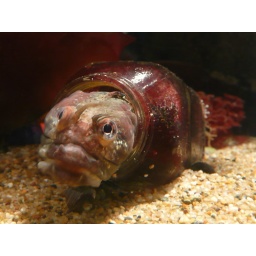
Monterey Aquarium; fish living in a bottle